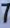
Number: 7